Frank Watson Dyson

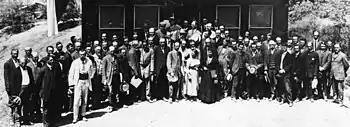
Dyson at the Fourth Conference International Union for Cooperation in Solar Research at Mount Wilson Observatory, 1910

In 1894 he joined the Royal Astronomical Society, the British Astronomical Association and was given the post of Senior Assistant at Greenwich Observatory and worked on the Astrographic Catalogue, which was published in 1905. He was appointed Astronomer Royal for Scotland from 1905 to 1910, and Astronomer Royal (and Director of the Royal Greenwich Observatory) from 1910 to 1933. In 1928, he introduced in the Observatory a new free-pendulum clock, the most accurate clock available at that time and organised the regular wireless transmission from the GPO wireless station at Rugby of Greenwich Mean Time. He also, in 1924, introduced the distribution of the "six pips" via the BBC. He was for several years President of the British Horological Institute and was awarded their gold medal in 1928.